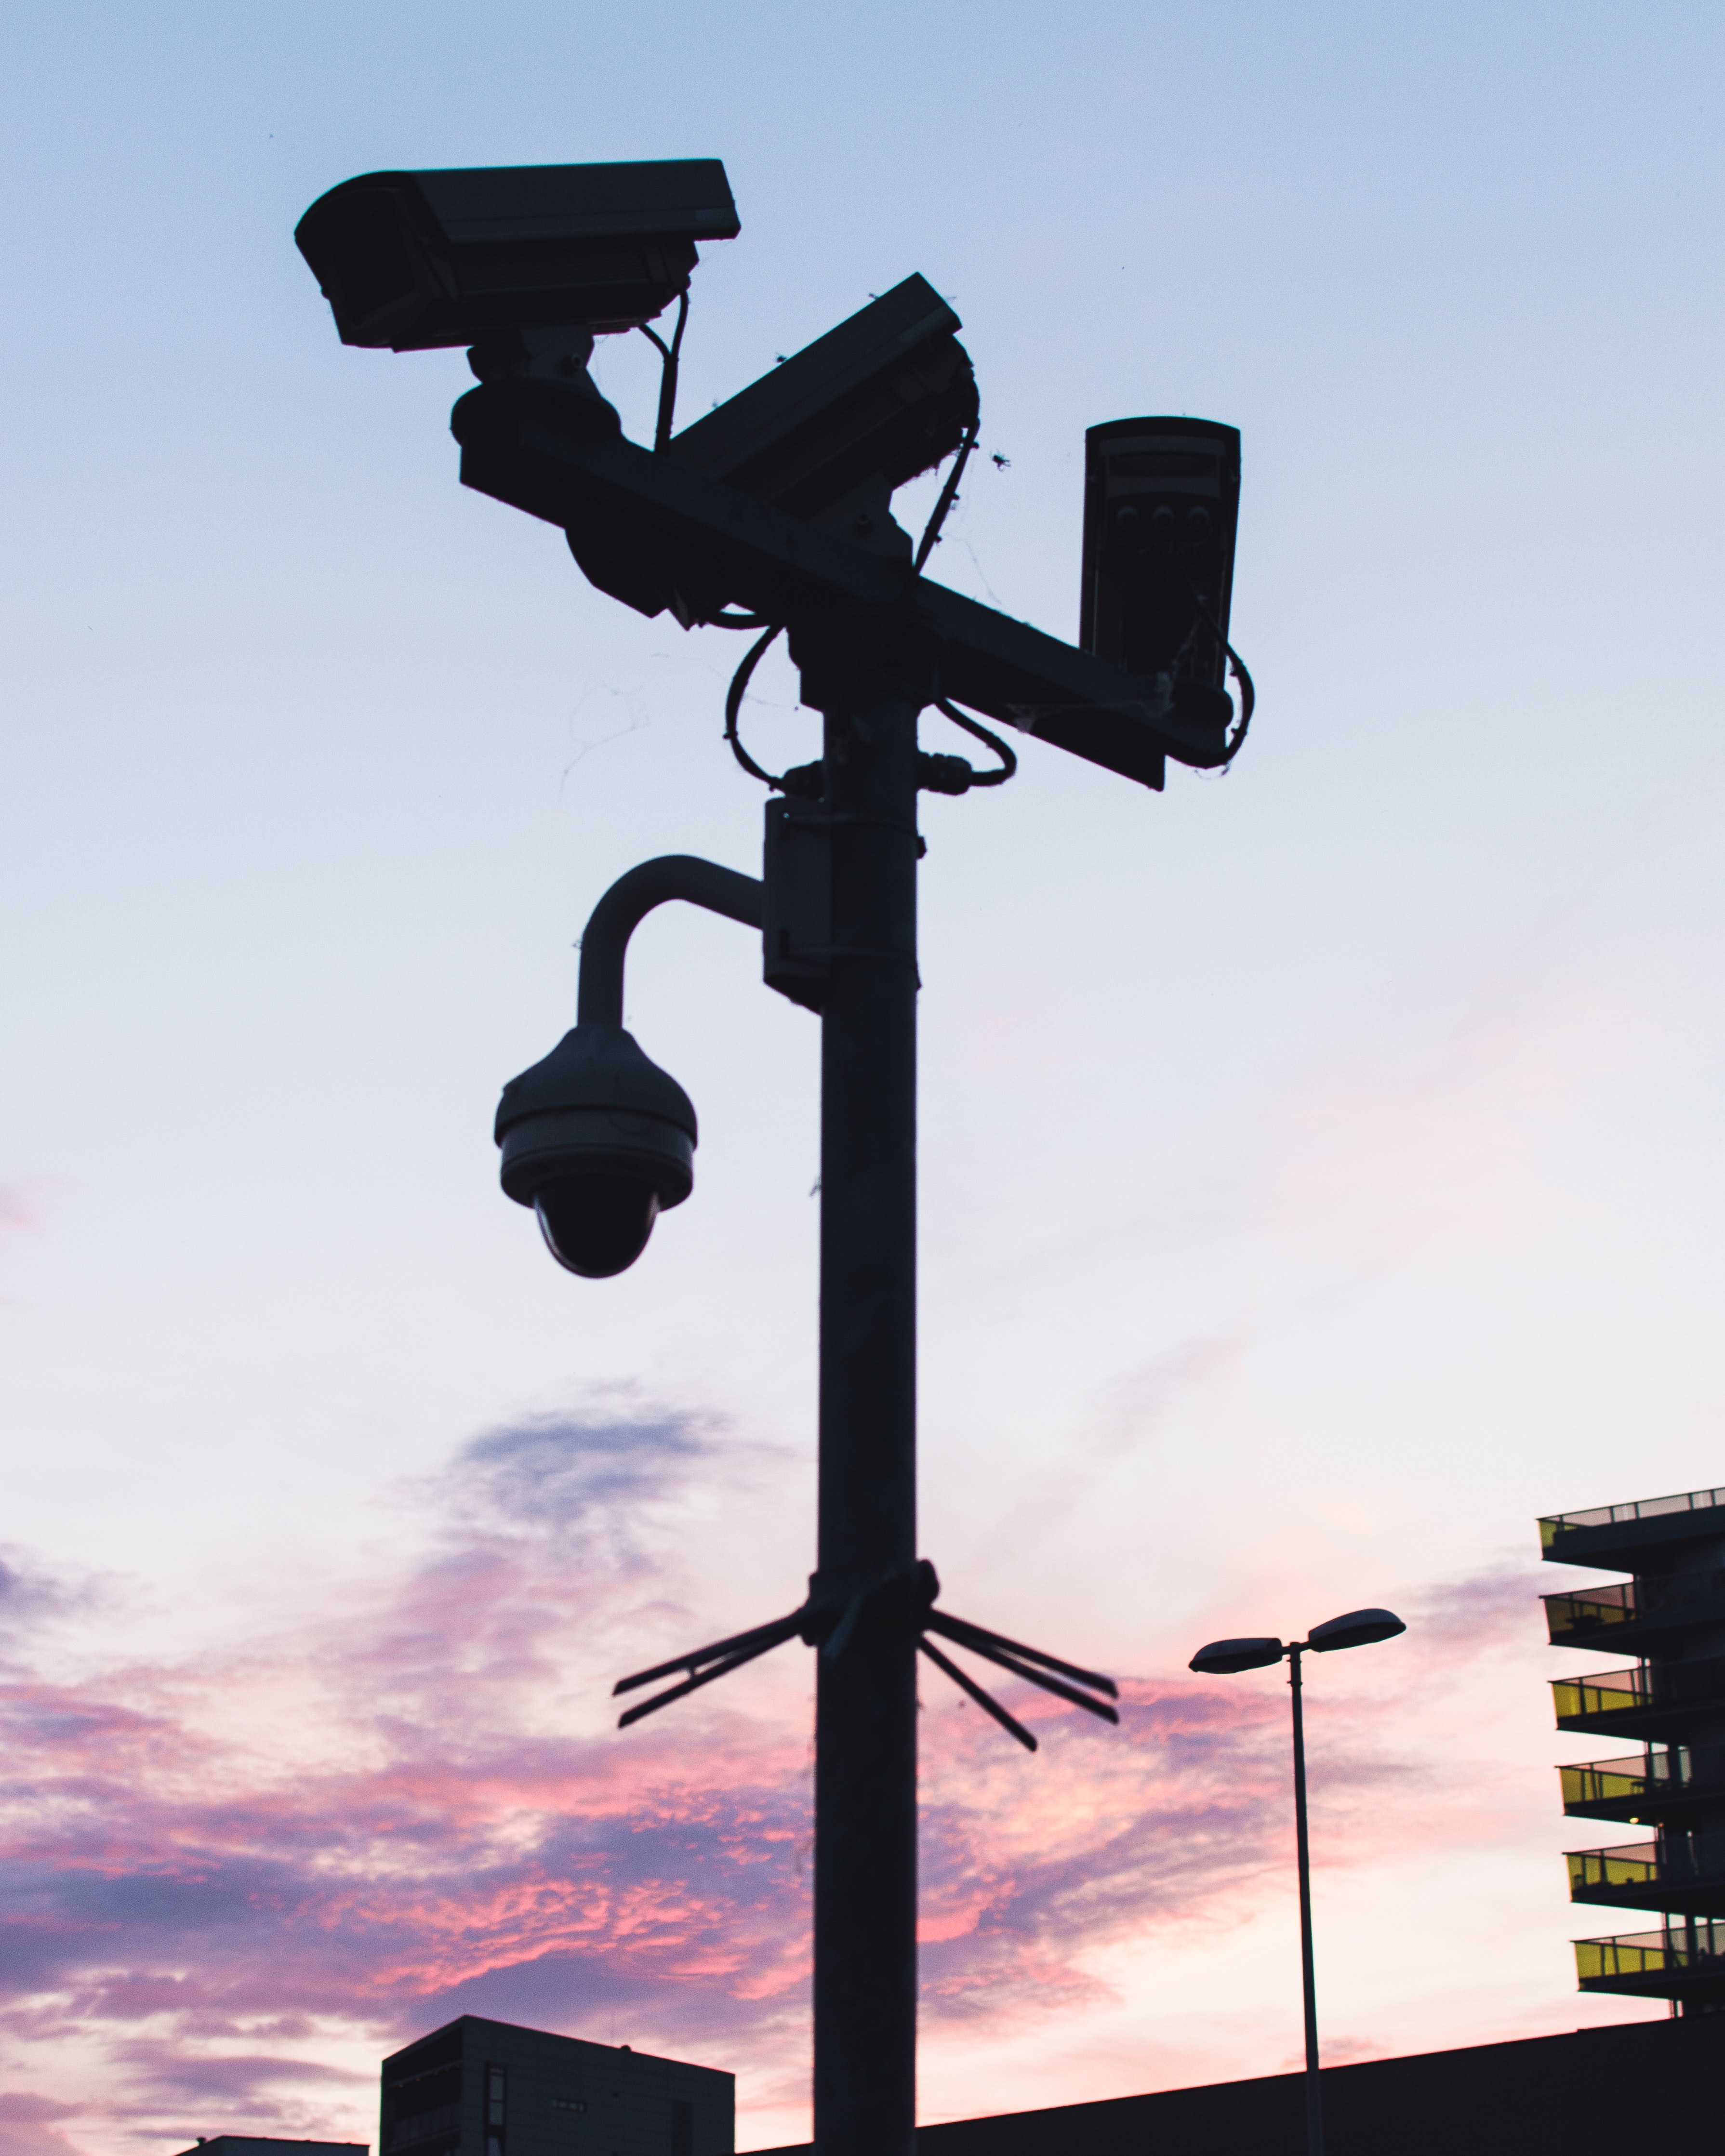
street light, sky, public utility